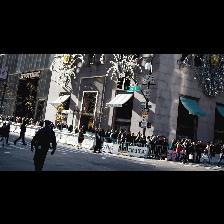
Label: Human